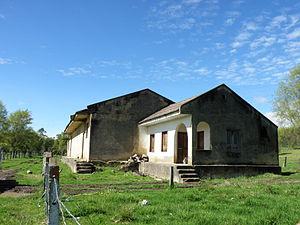
Saboyá est une municipalité située dans le département de Boyacá, en Colombie.
Cet article liste les monuments nationaux du Boyacá, en Colombie. Au 25 septembre 2013, 66 monuments nationaux étaient recensés dans ce département.